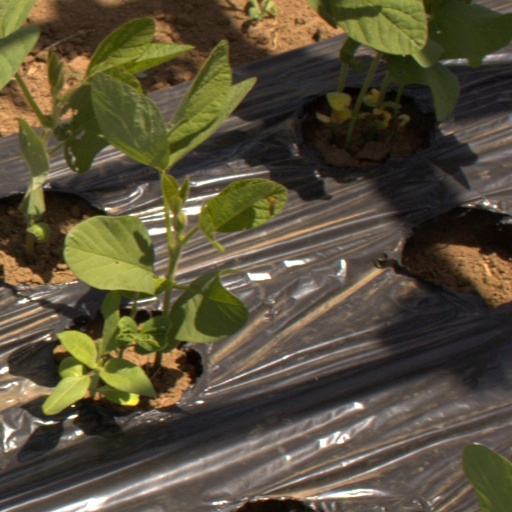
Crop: Jerusalem artichoke